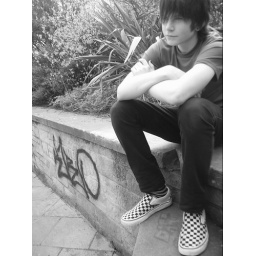
this is my friend john sat on a wall in the river gardens near the industrial museum in derby.